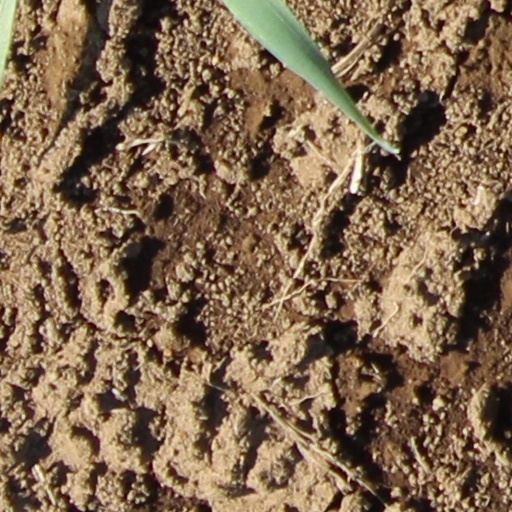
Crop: wheat